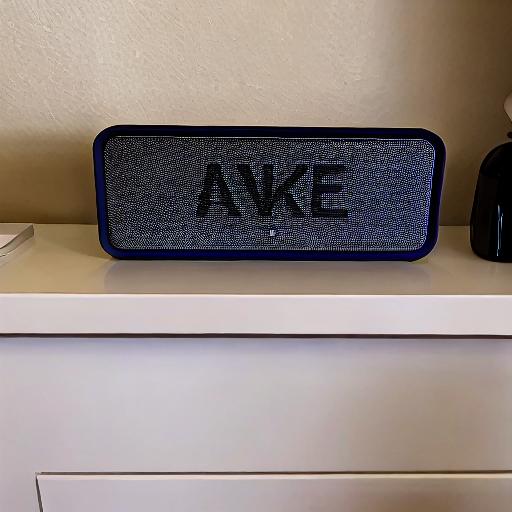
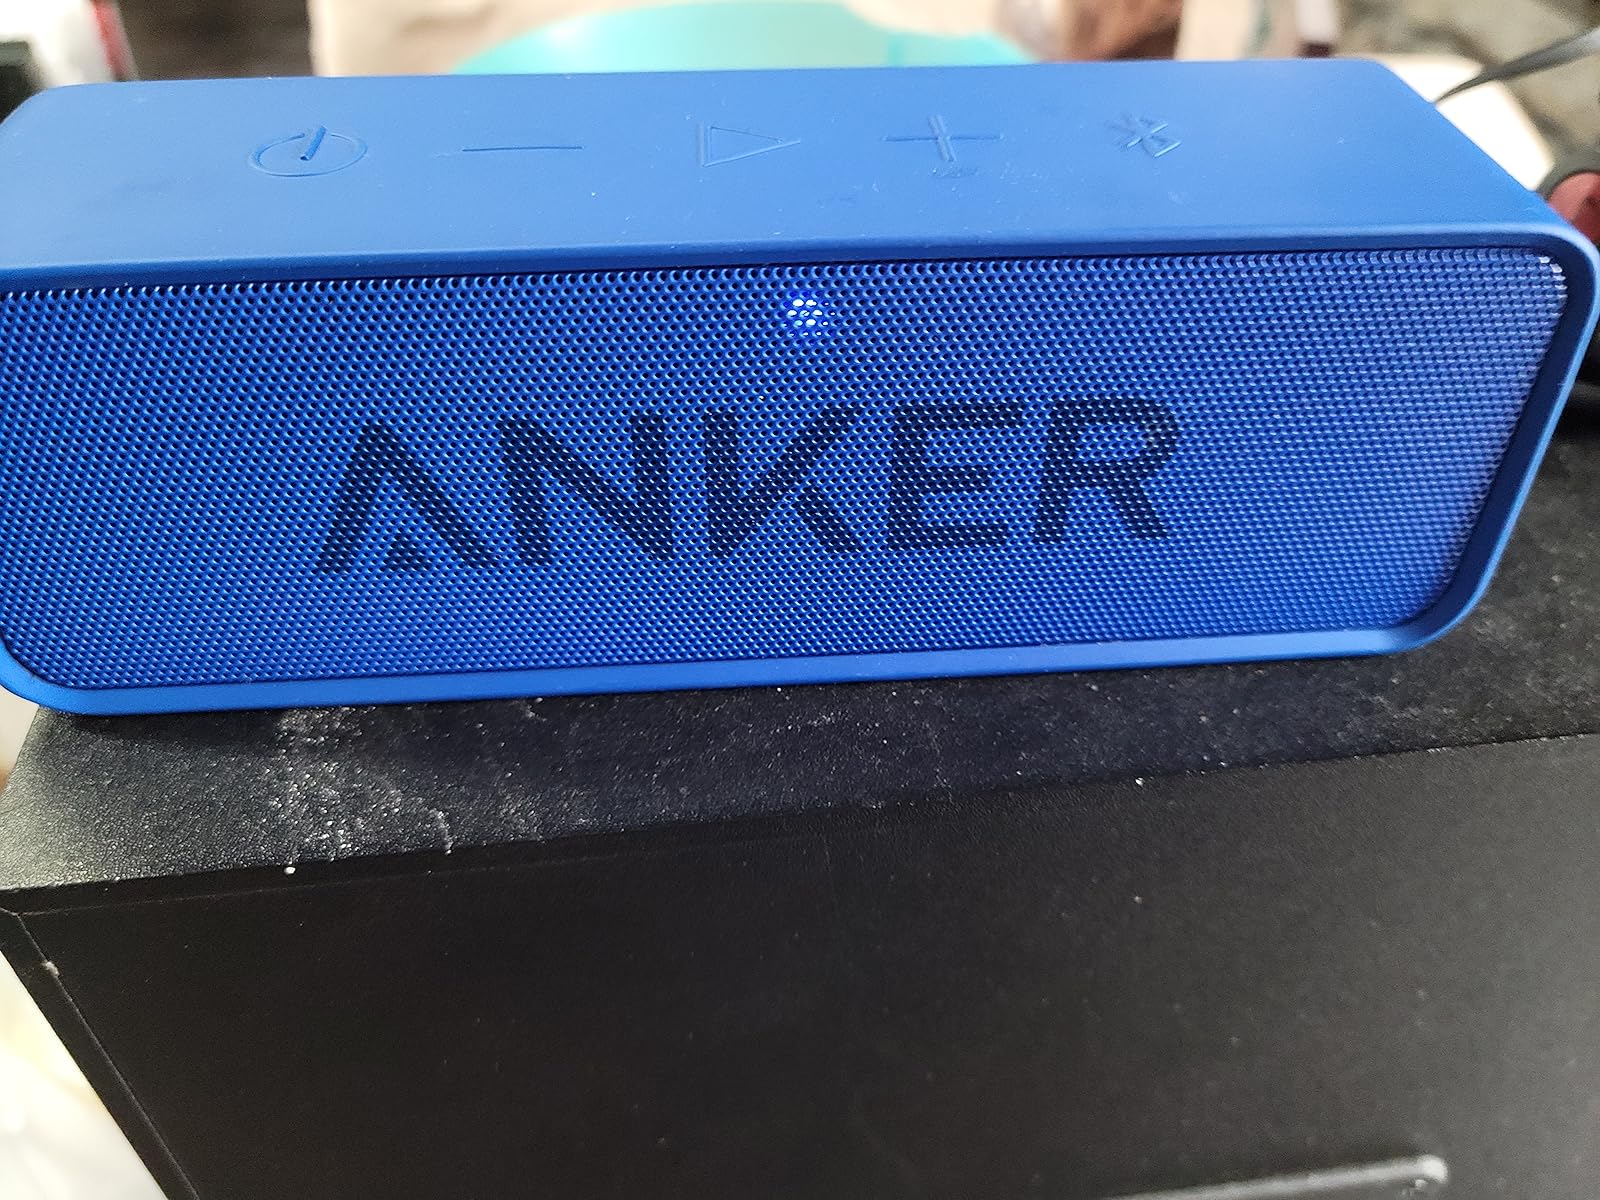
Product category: speaker
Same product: no